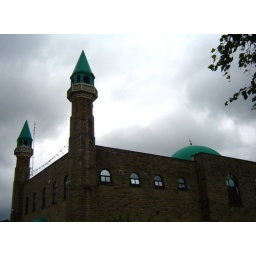
The mosque in Nelson, lancashire, A beautiful building in the middle of this typical Lancashire town. .... typical Lancashire sky too!!